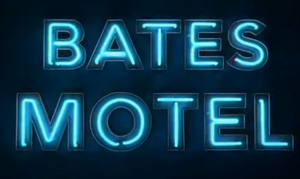
Bates Motel
Tv-seriens logo
Bates Motel er en amerikansk dramaserie om Norman Bates og udspiller sig kronologisk før hændelserne i Alfred Hitchcocks film Psycho. Serien fokuserer på forholdet mellem Norman og hans mor, Norma. Den første episode blev vist den 18. marts 2013 på kanalen A&E og den sidste episode i sæson 1 blev vist den 20. maj 2013.